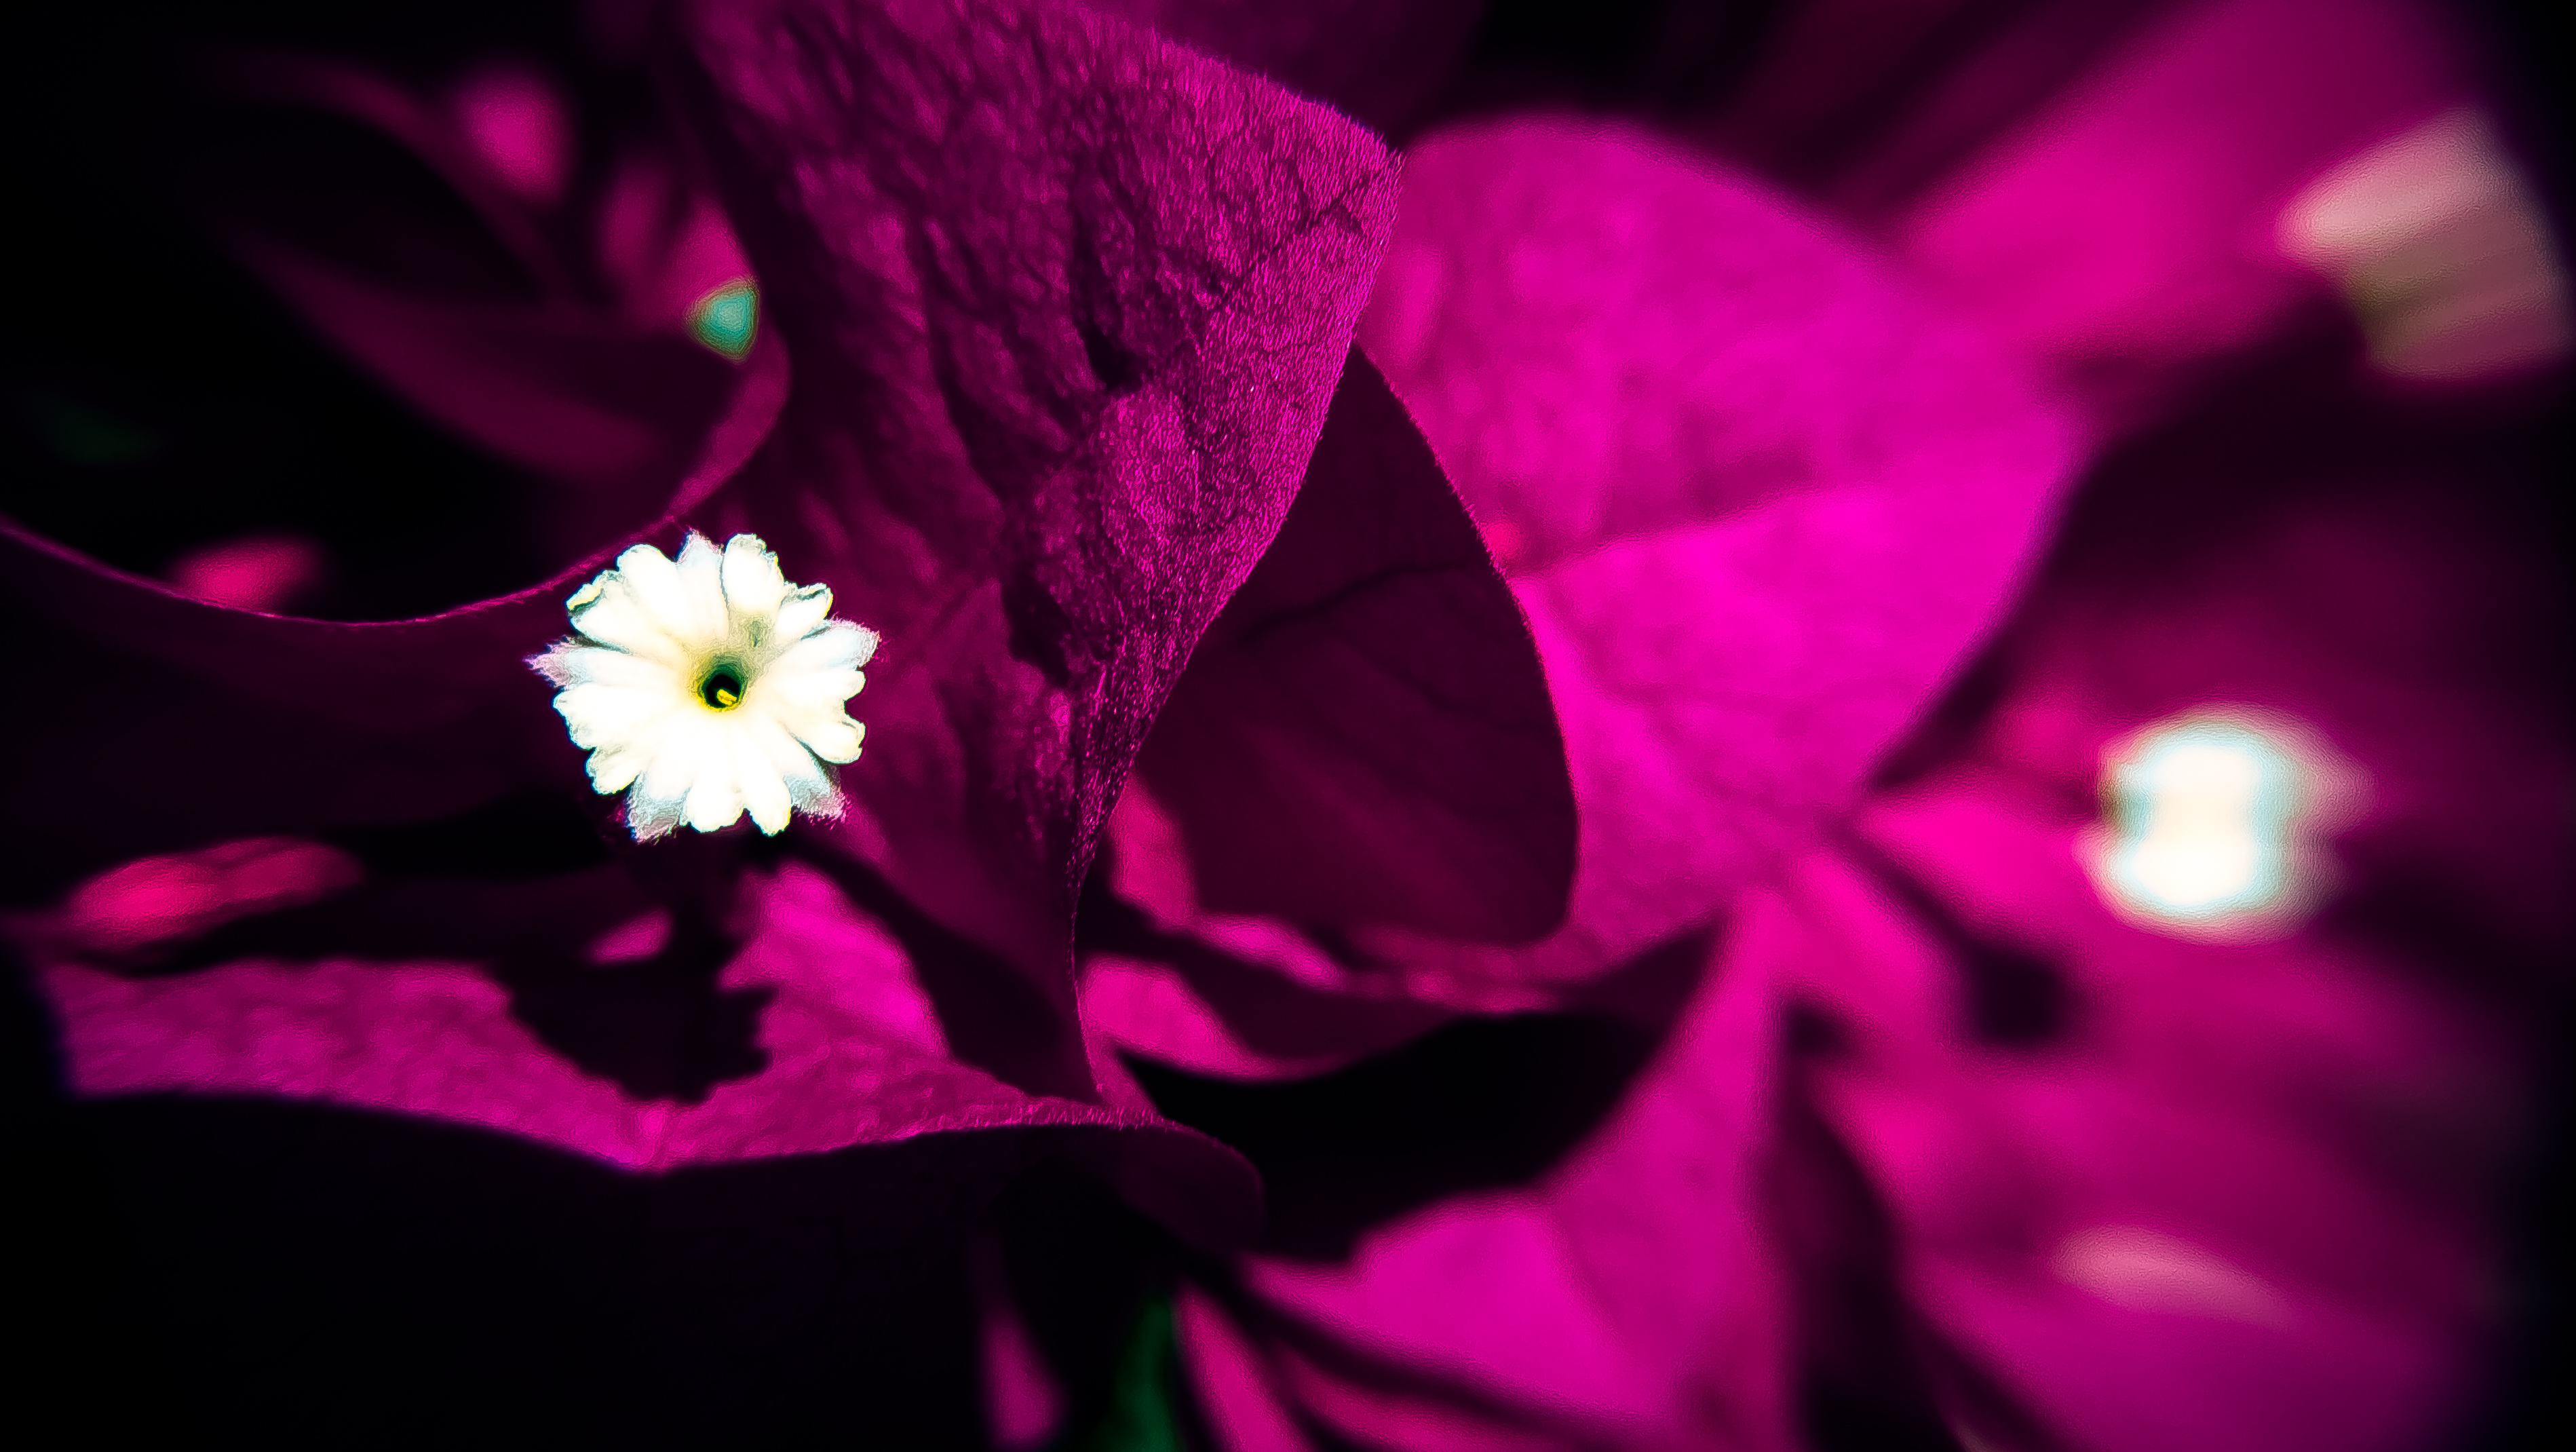
nature, blossom, light, plant, white, photography, sunlight, leaf, flower, purple, petal, pollen, red, color, macro, shadow, darkness, pink, close, flora, plants, close up, creativecommons, violet, vignette, indigo, bud, eggplant, macro photography, flowering plant, computer wallpaper, land plant